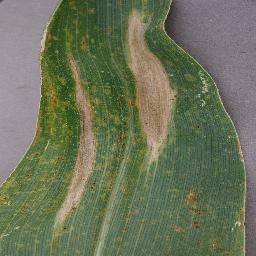
Label: Corn_(Maize)___Northern_Leaf_Blight